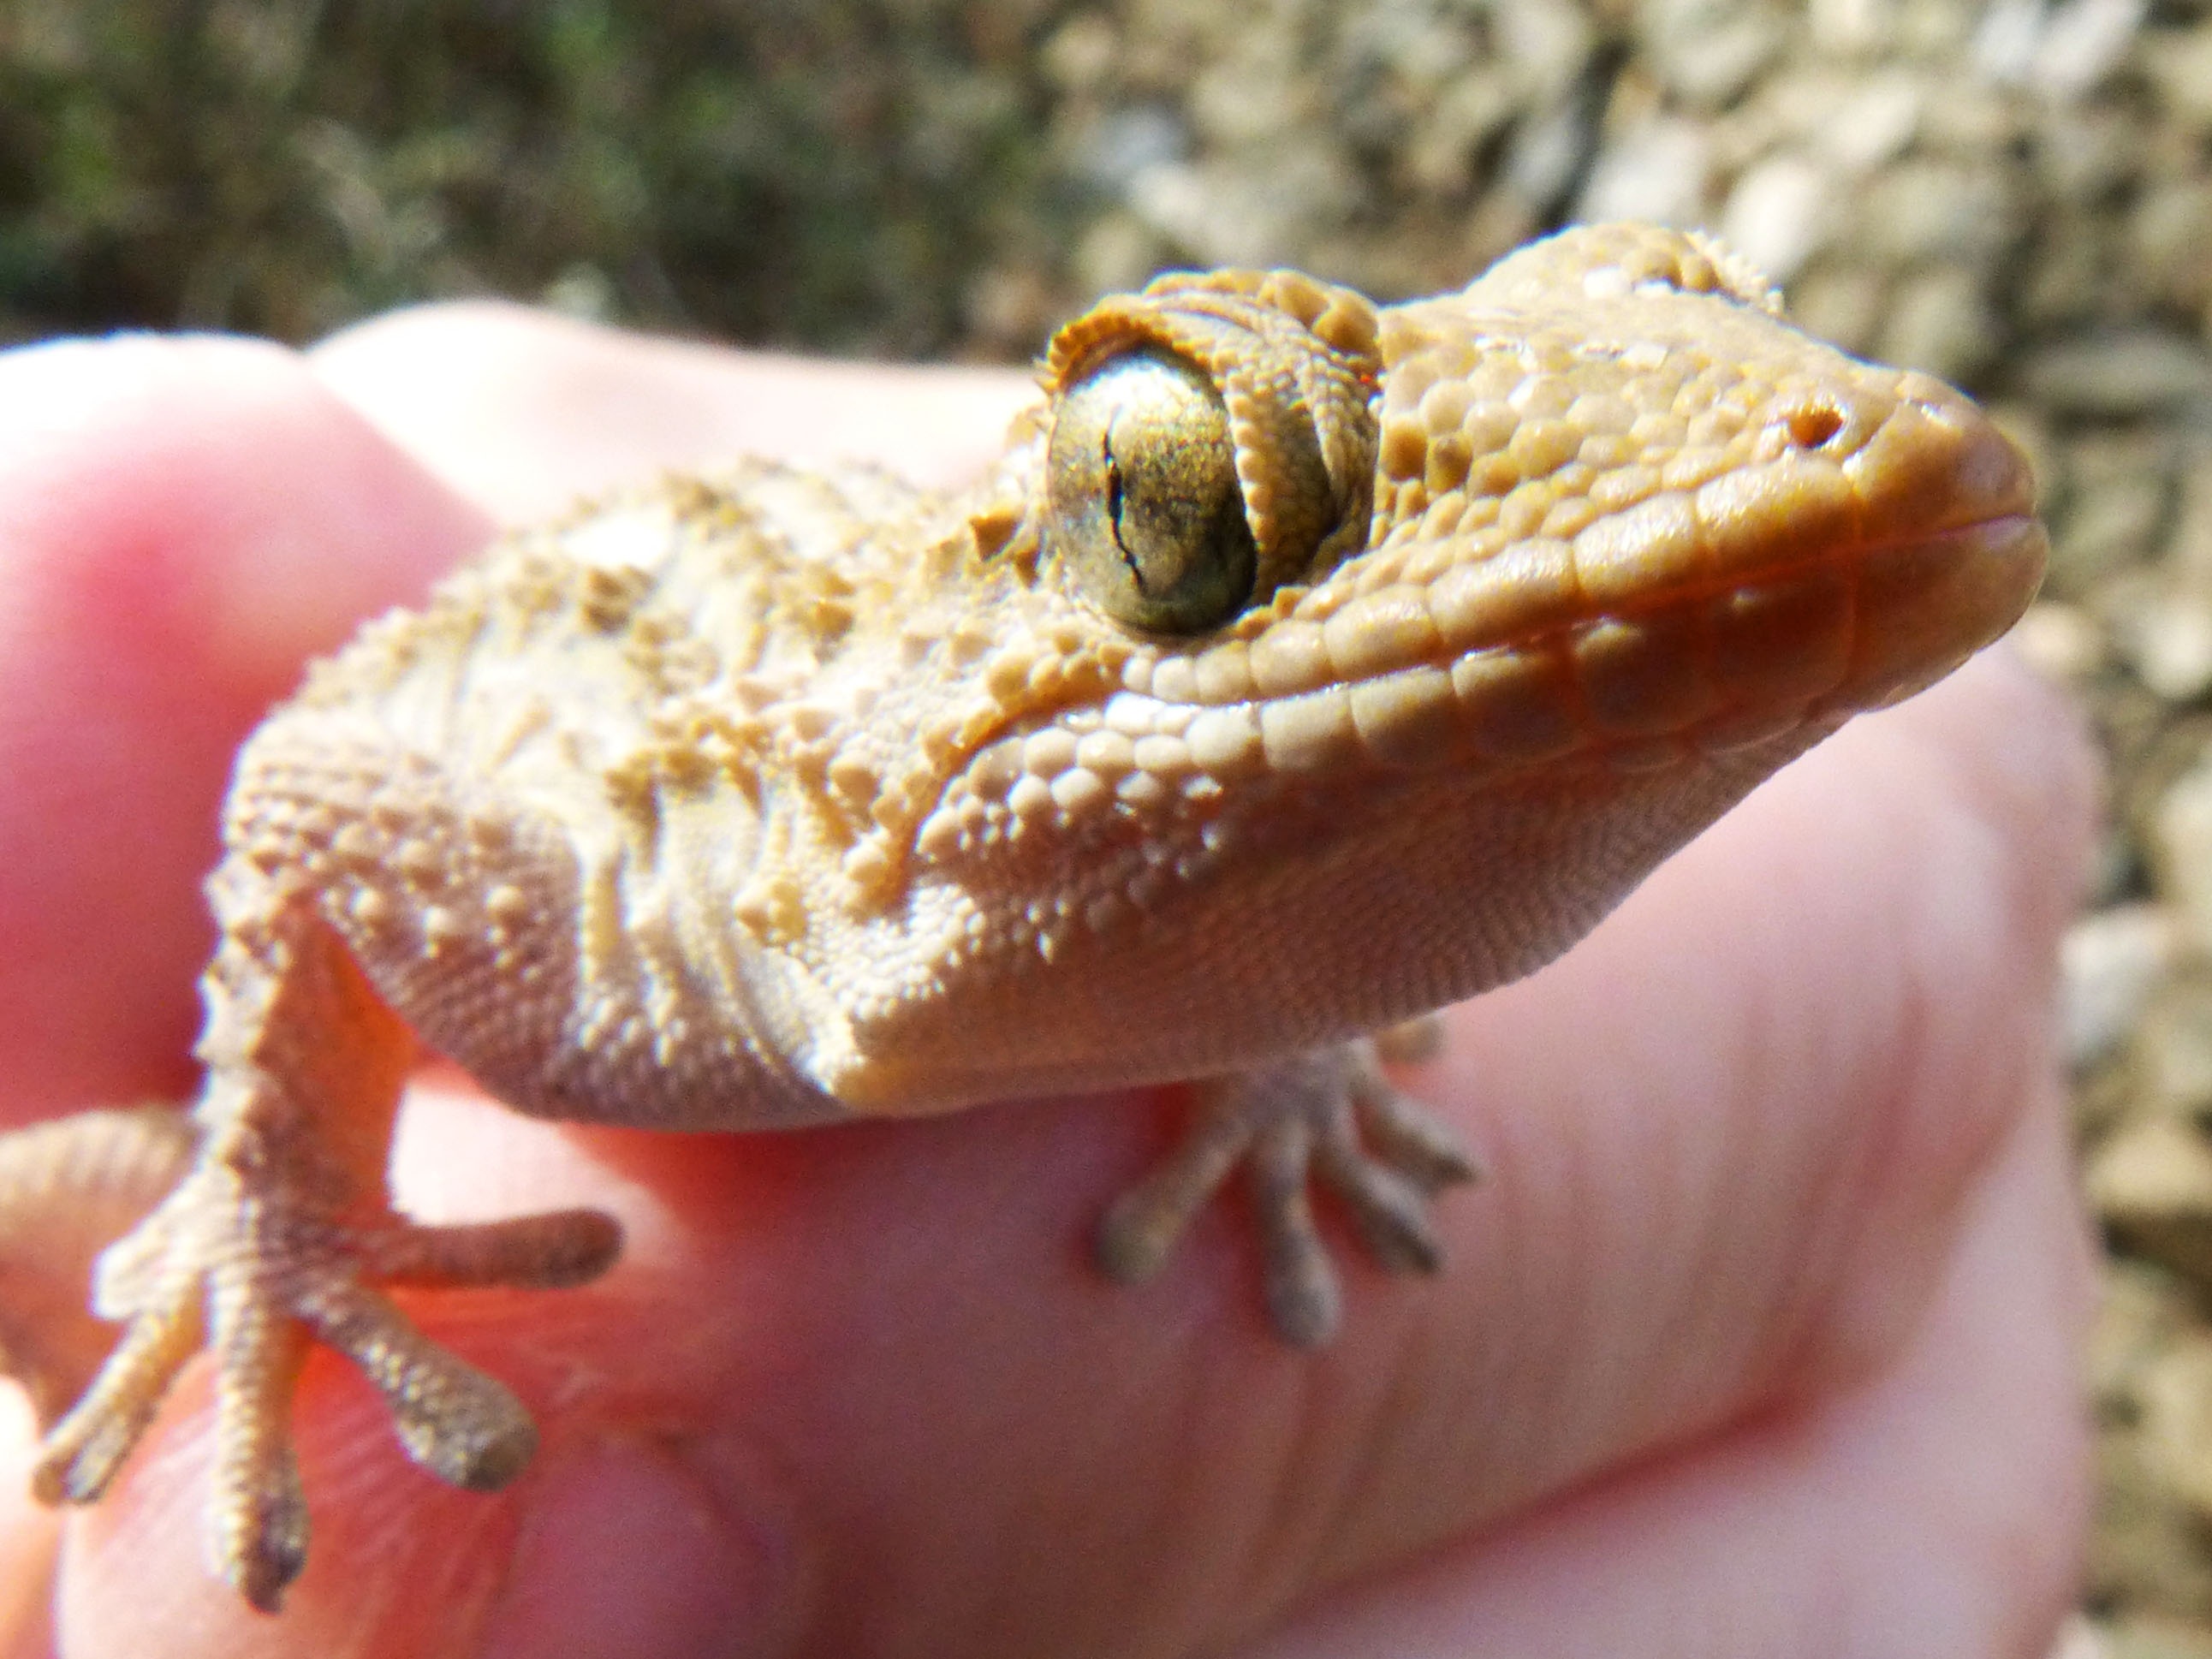
wildlife, reptile, amphibian, fauna, lizard, gecko, close up, vertebrate, dragon, detail, macro photography, scaled reptile